Padua

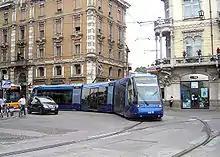
Street tram in Padua

Urban public transport includes public buses together with a new Translohr guided tramway (connecting Albignasego, in the south of Padua, with Pontevigodarzere in the north of the city, thanks to the new line built in 2009) and private taxis.